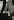
Number: 4